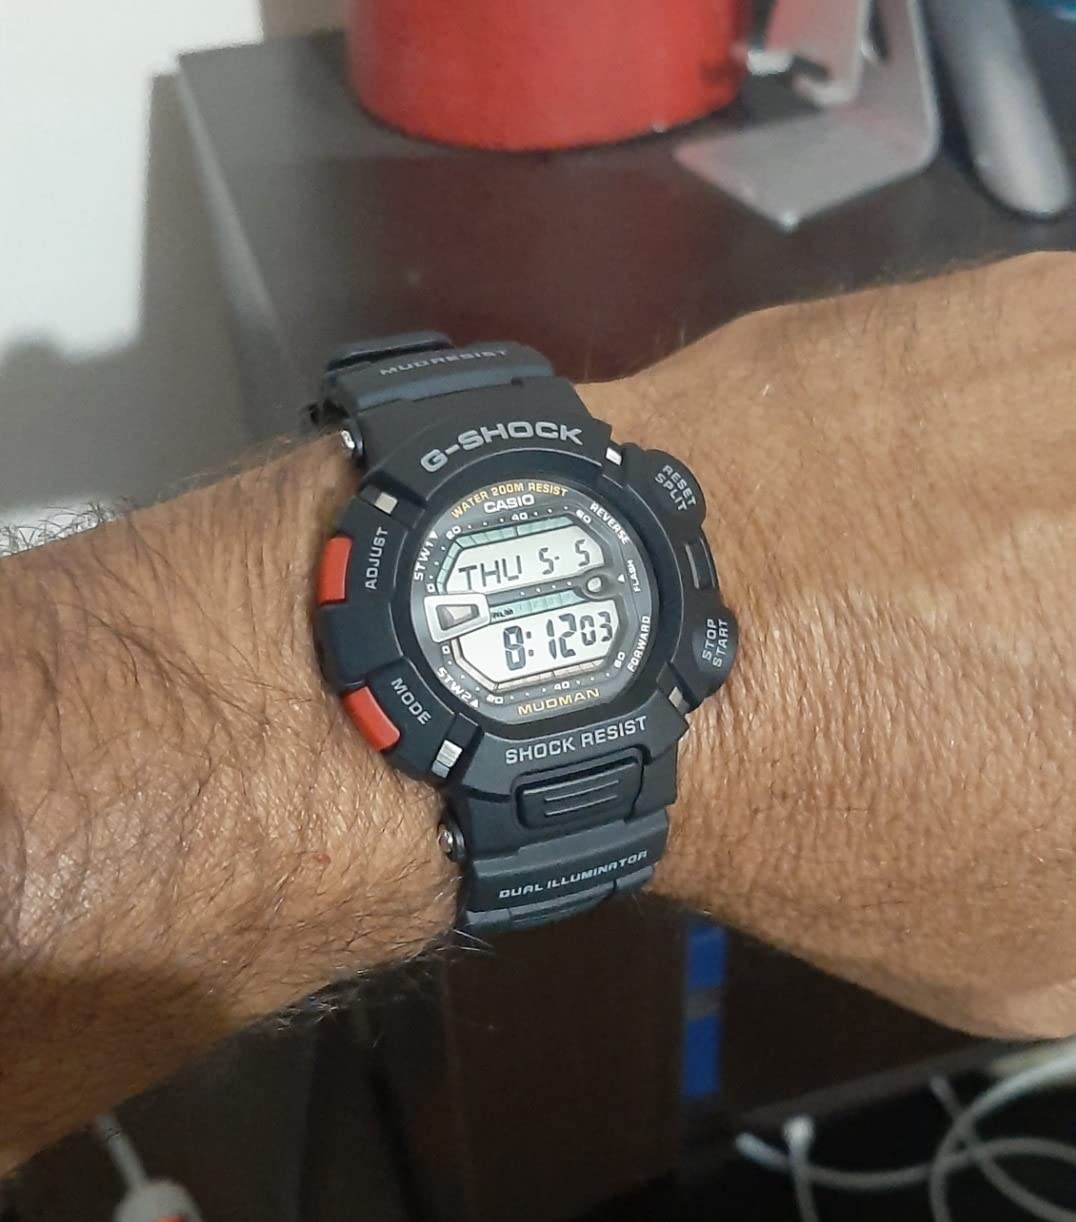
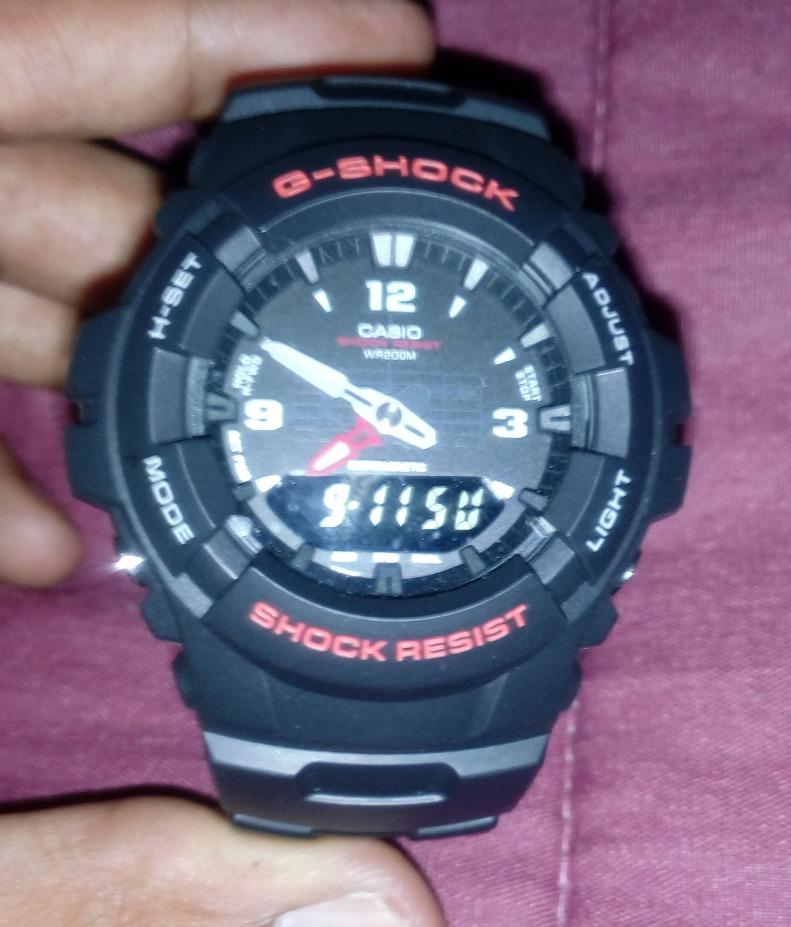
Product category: accessories_watch
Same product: no